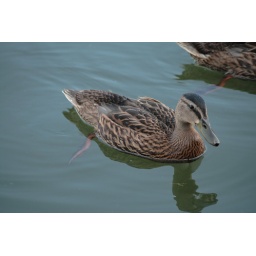
just a little duck on the canal near my house